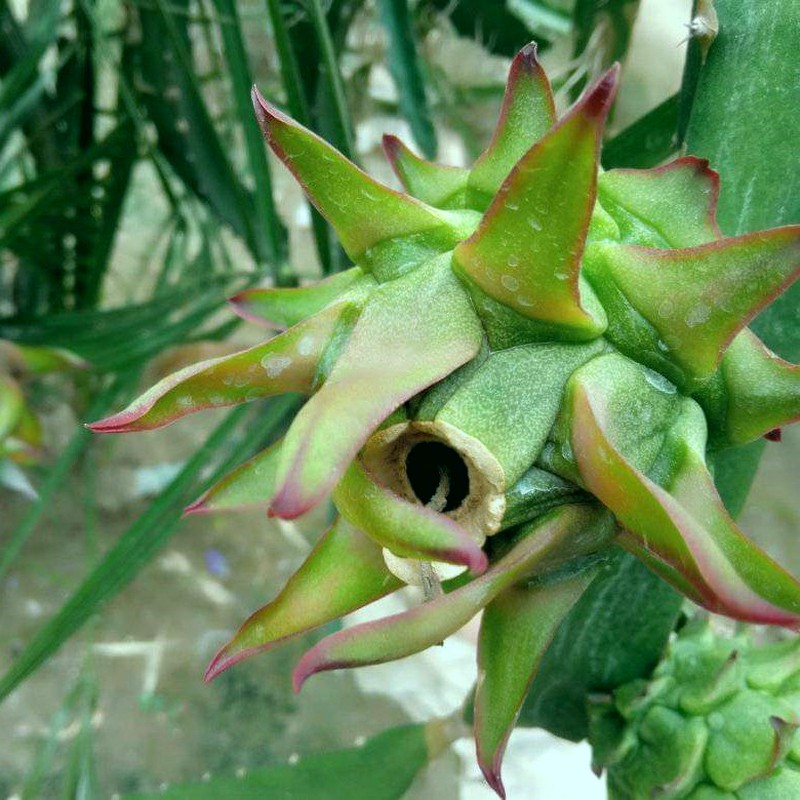
Label: Immature Dragon Fruit